Waiting for the Barbarians (film)

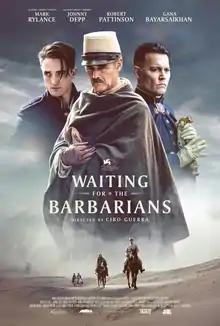
Official release poster

Waiting for the Barbarians is a 2019 drama film directed by Ciro Guerra in his English-language directorial debut. The film is based on the 1980 novel by J. M. Coetzee. It stars Mark Rylance, Johnny Depp, Robert Pattinson, Gana Bayarsaikhan, and Greta Scacchi.